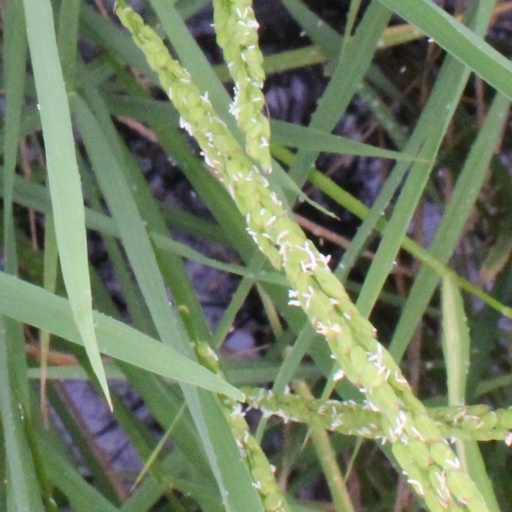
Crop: rice